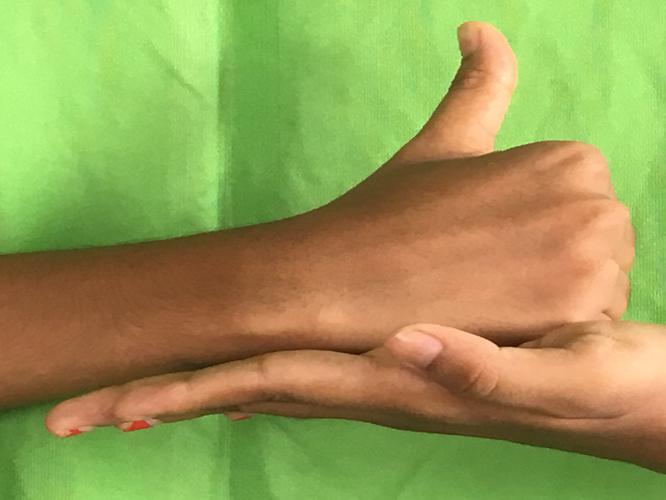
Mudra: Shivalinga
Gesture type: double_hand